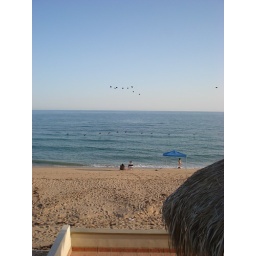
Pretty birds flying by